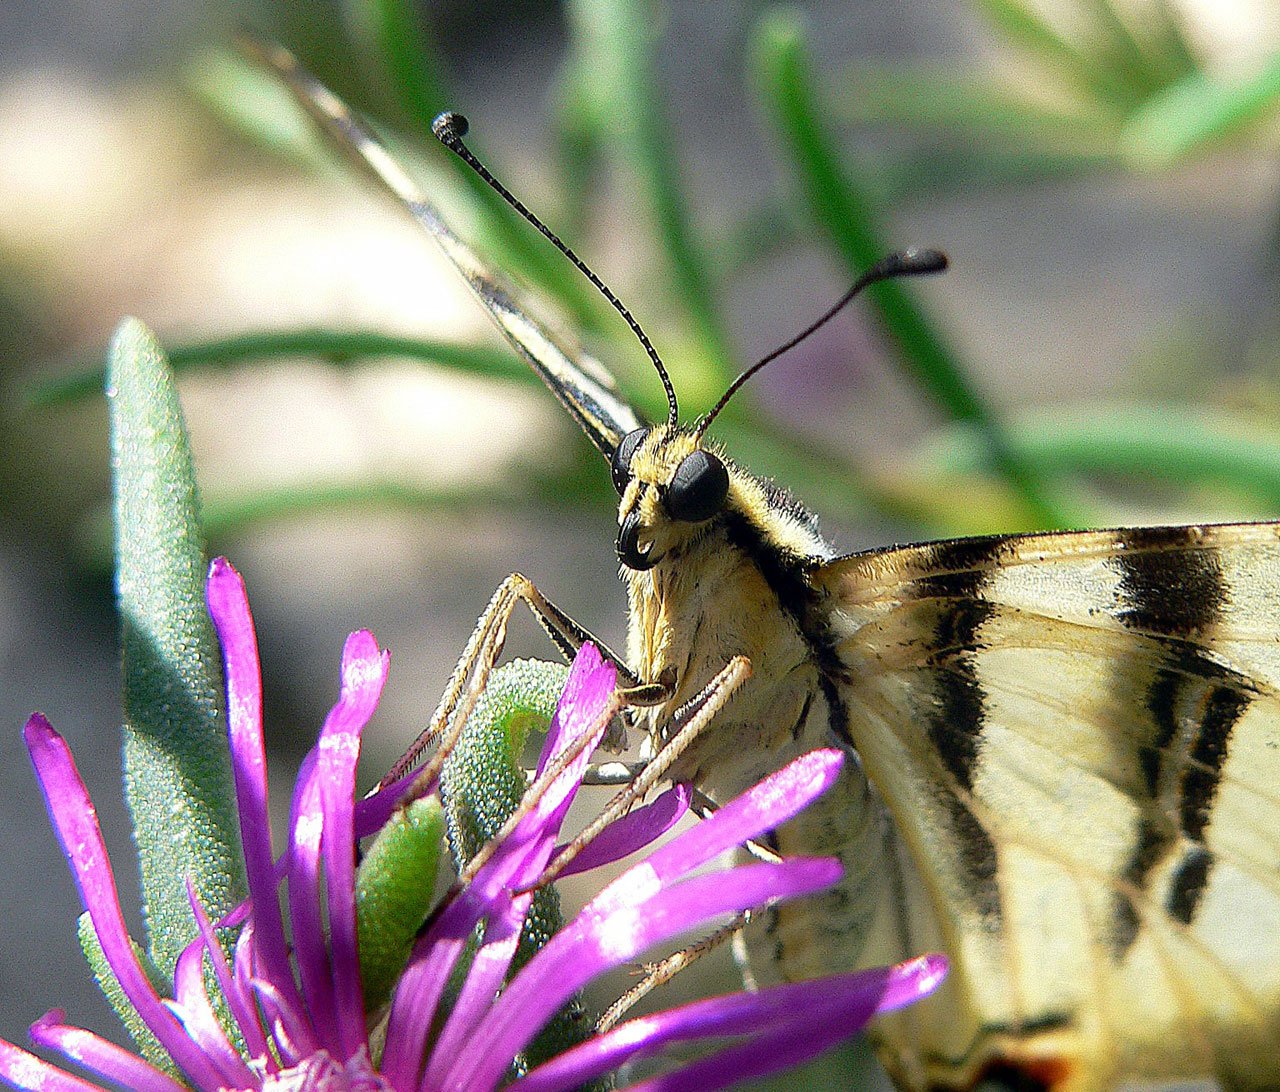
nature, wing, photography, flower, flying, wildlife, antenna, green, insect, moth, butterfly, flora, fauna, invertebrate, close up, nectar, macro photography, arthropod, pollinator, moths and butterflies, lycaenid